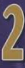
Number: 2